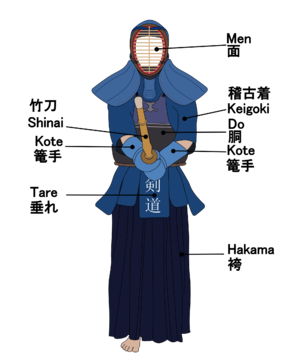
Bōgu
Fuld udrustning i Kendo.
Bōgu er en japansk rustning, der anvendes i forbindelse med Kendo og Naginata-do. Rustningen blev udviklet i Tokugawa perioden, men har efterfølgende gennemgået flere ændringer til den form for bōgu, der anvendes i dag - illustreret på billederne.